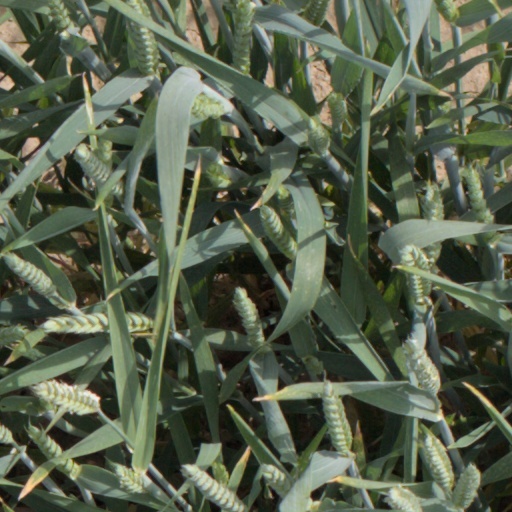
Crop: wheat